Joe Lhota

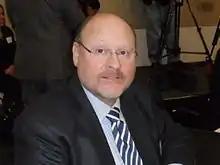
Lhota in January 2015

In early 2014, after his mayoral run, Lhota was appointed as senior vice president, vice dean, and chief of staff at NYU Langone Medical Center, in charge of "government outreach", emergency preparedness, and business planning.